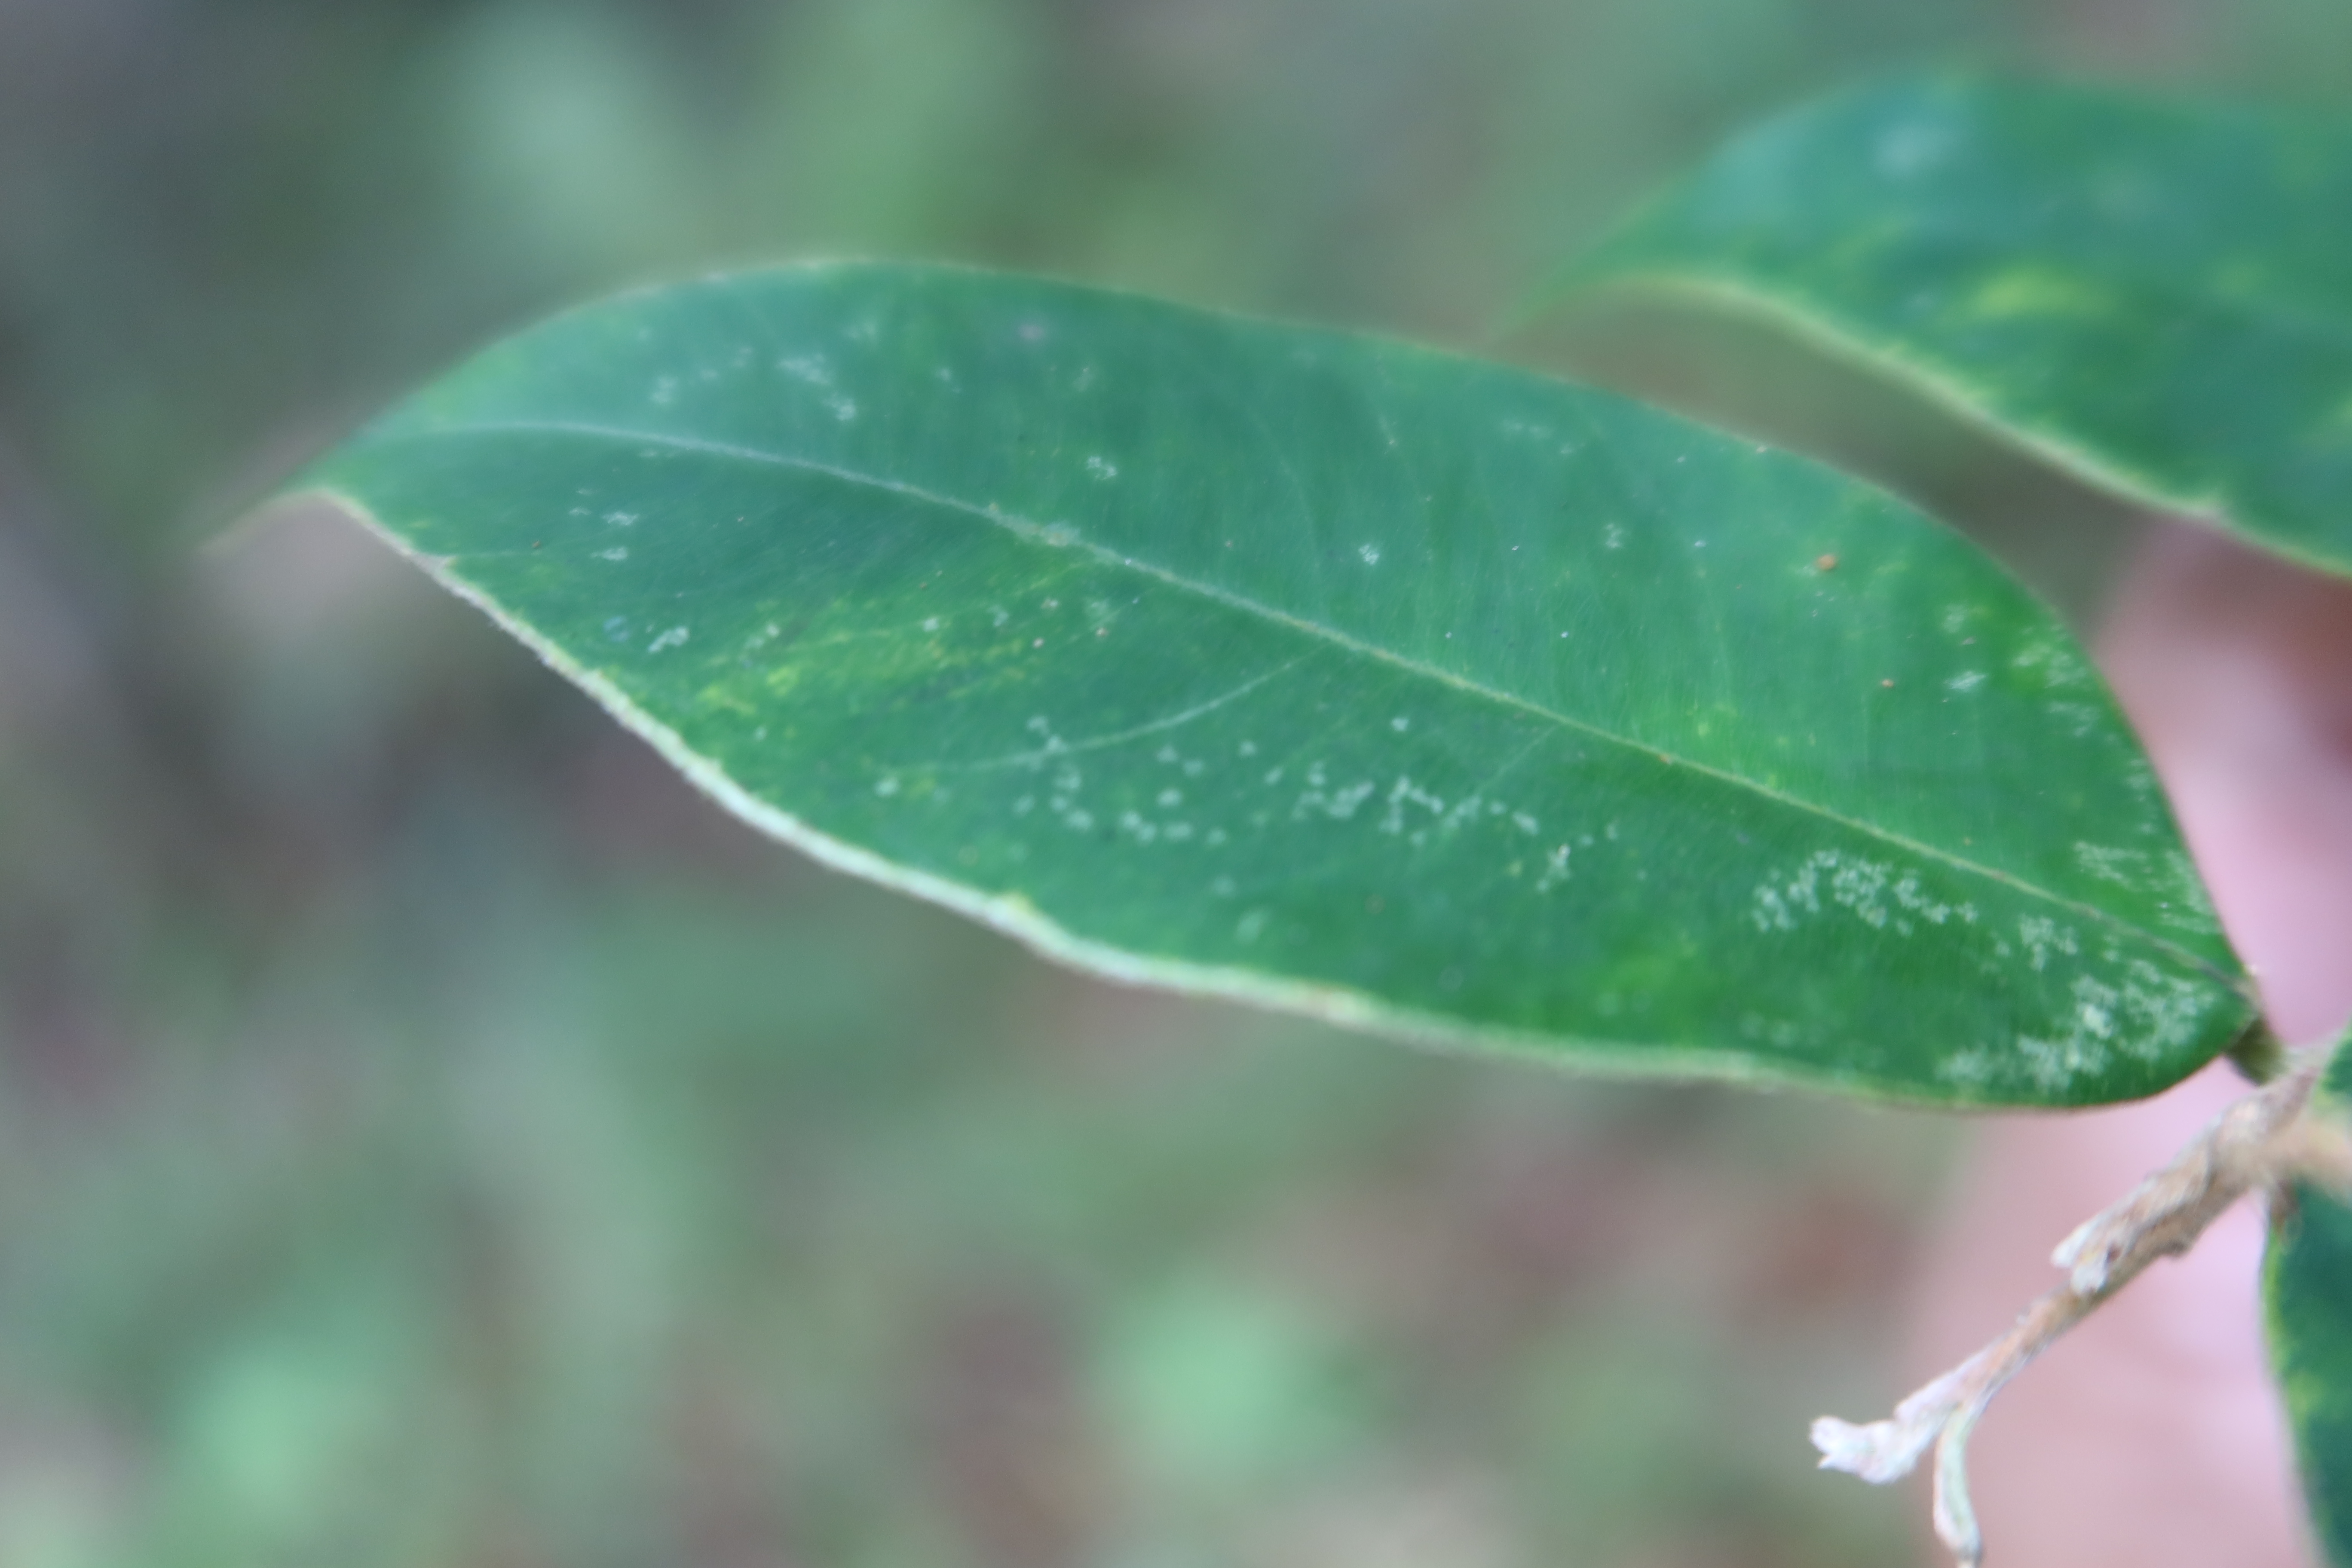
Label: Powdery mildew